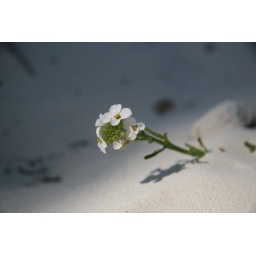
flower in the sand